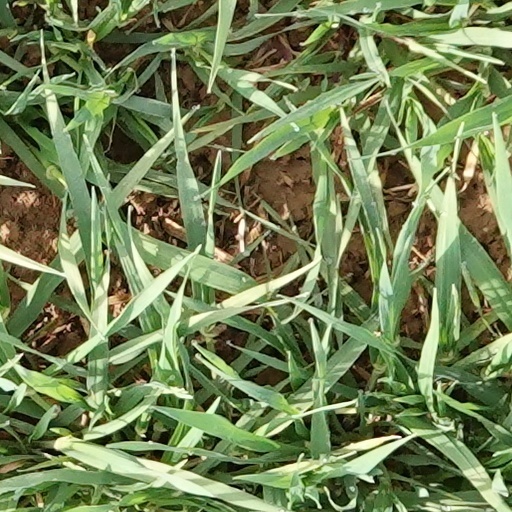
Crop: wheat